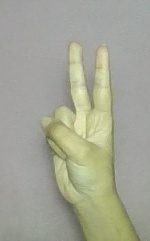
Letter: taa